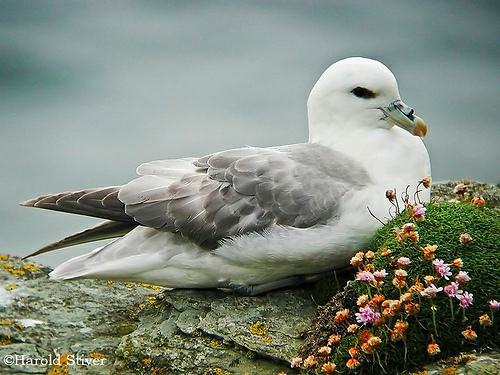
A photo of a northern fulmar